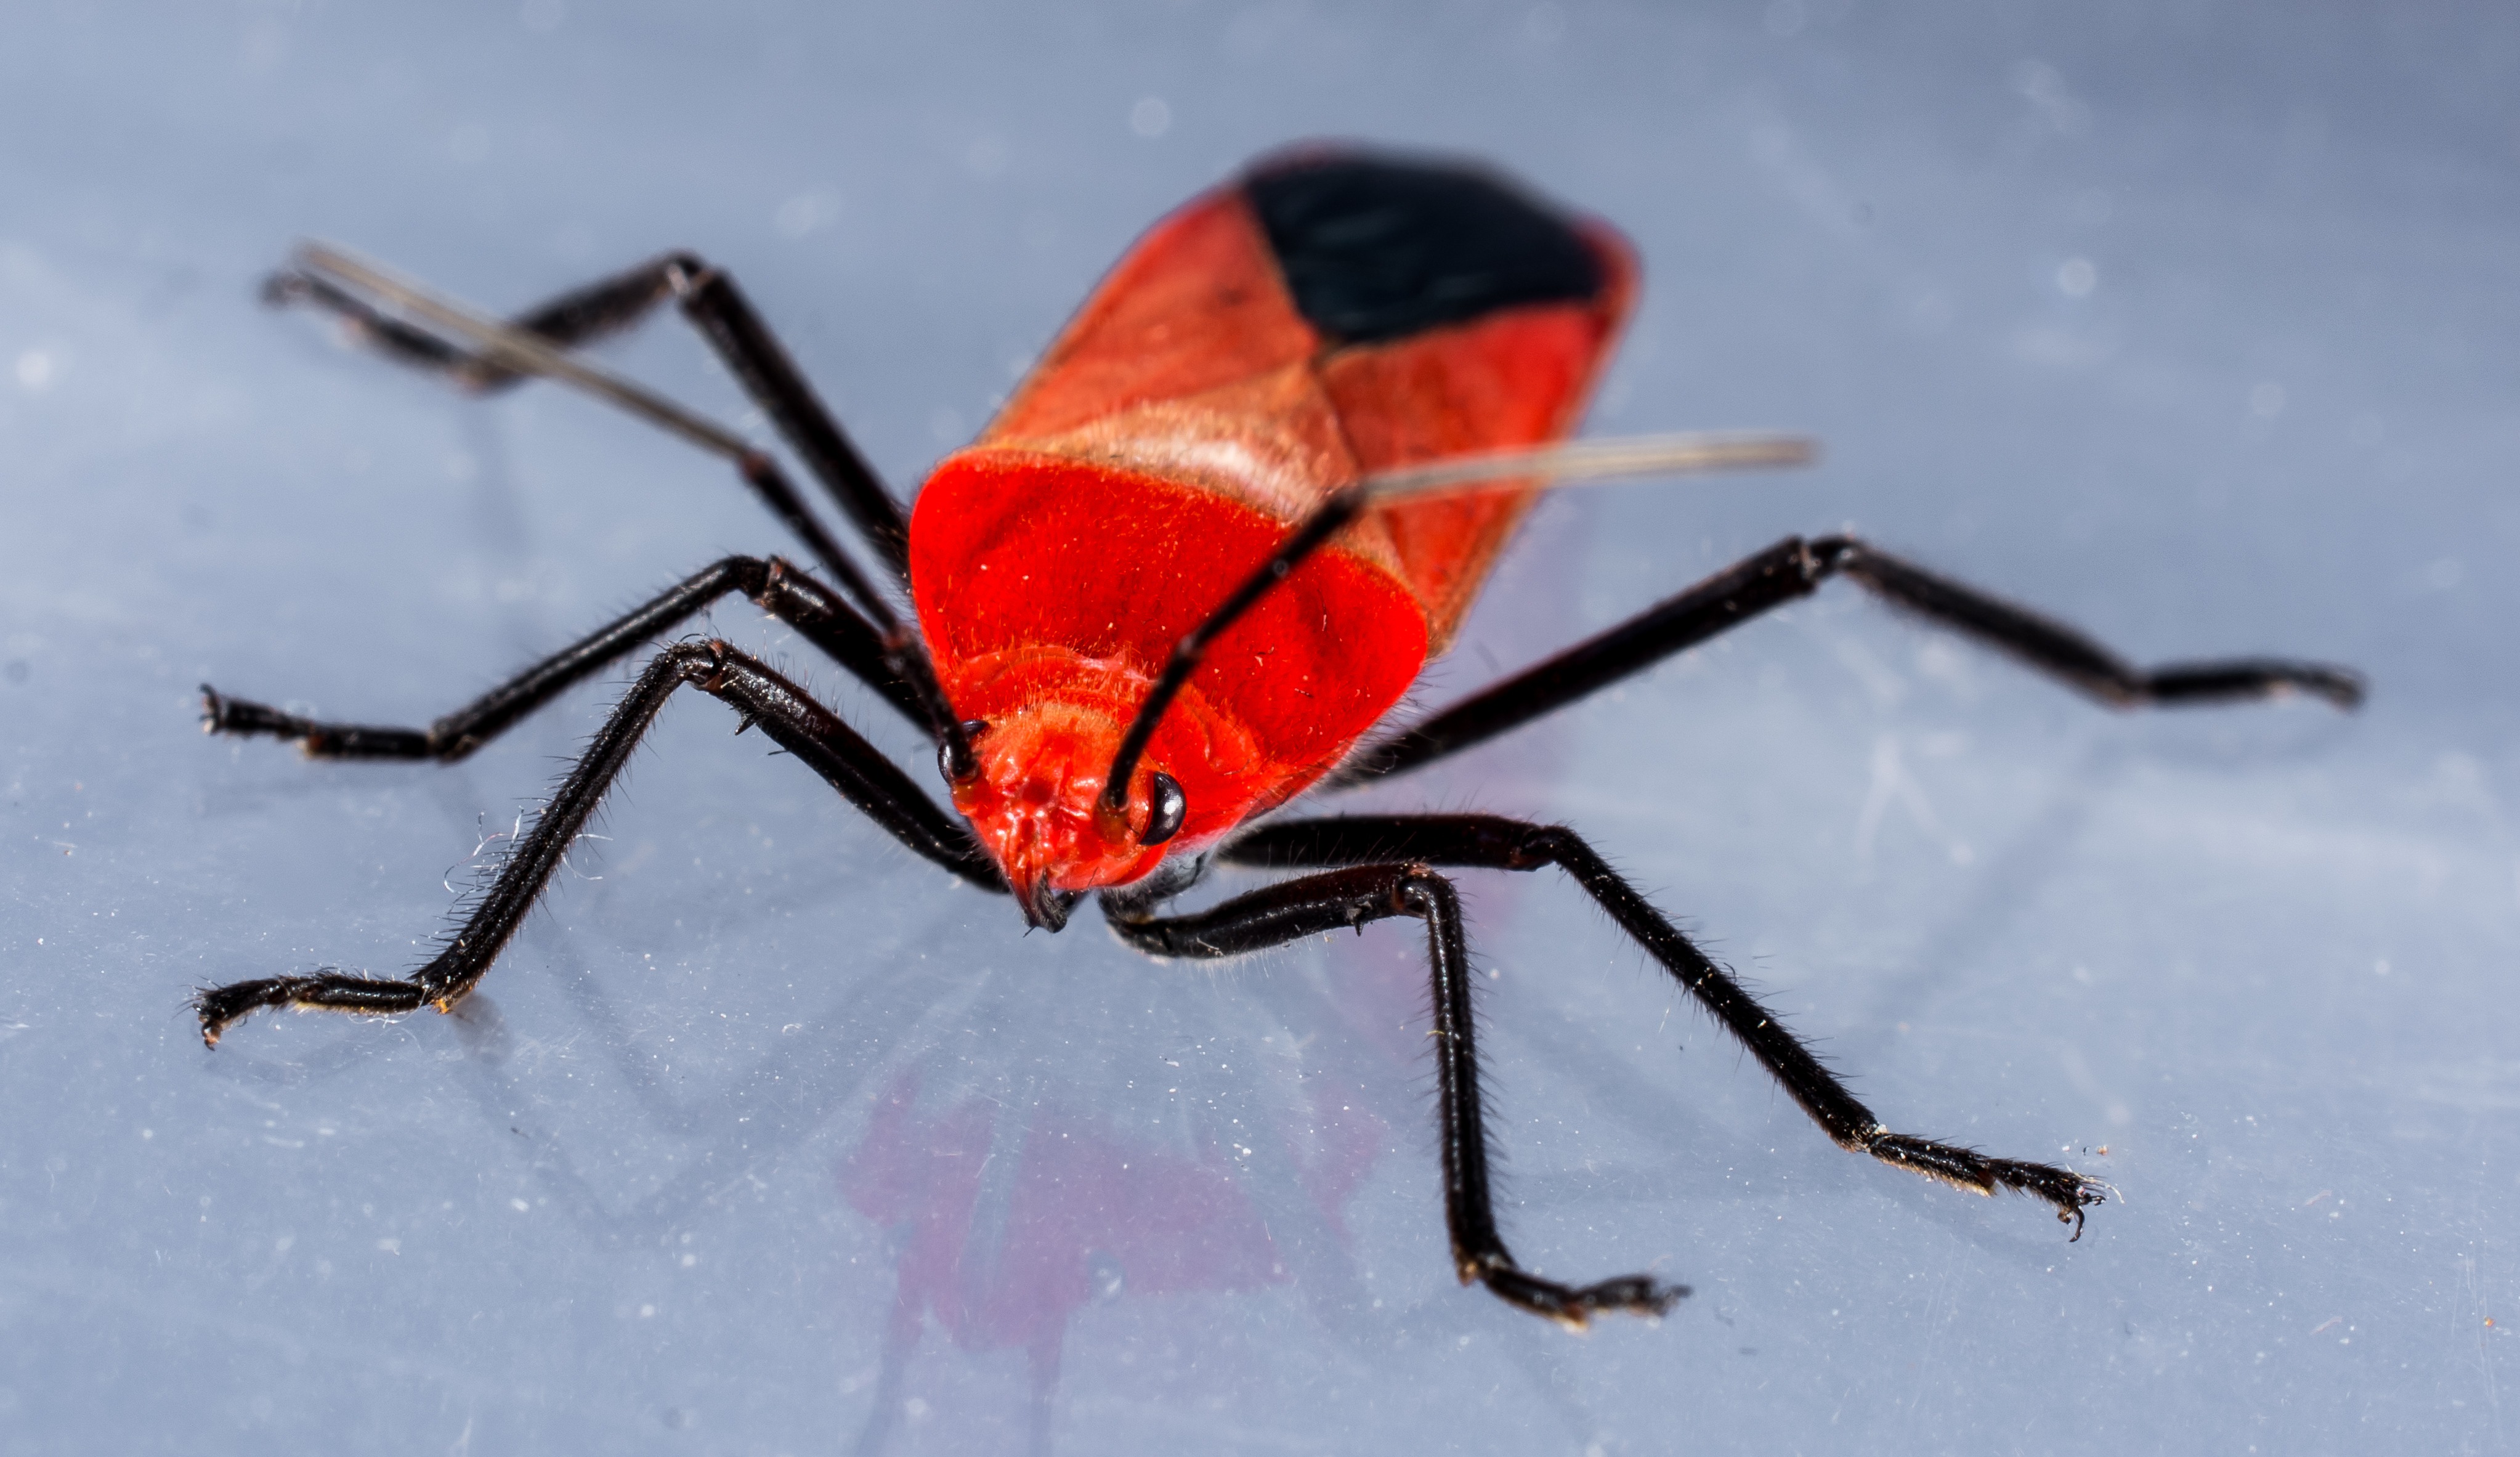
photography, red, insect, macro, fauna, invertebrate, close up, beetle, macro photography, arthropod, red beetle